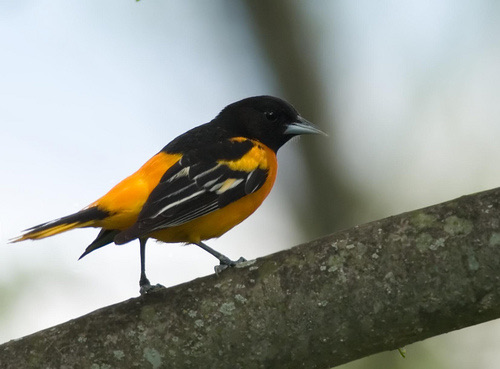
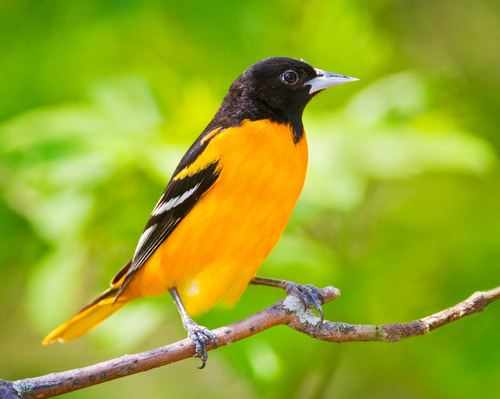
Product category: misc
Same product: yes